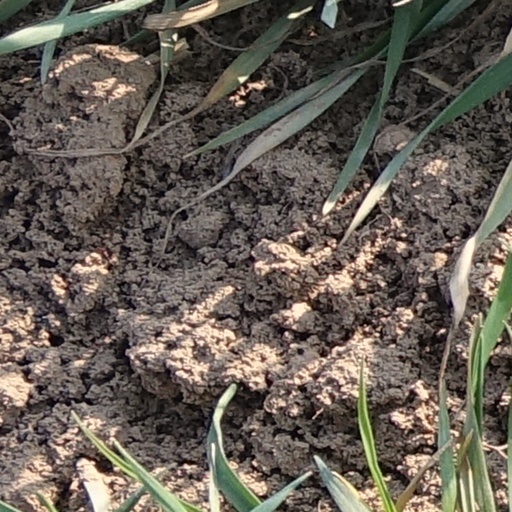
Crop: wheat